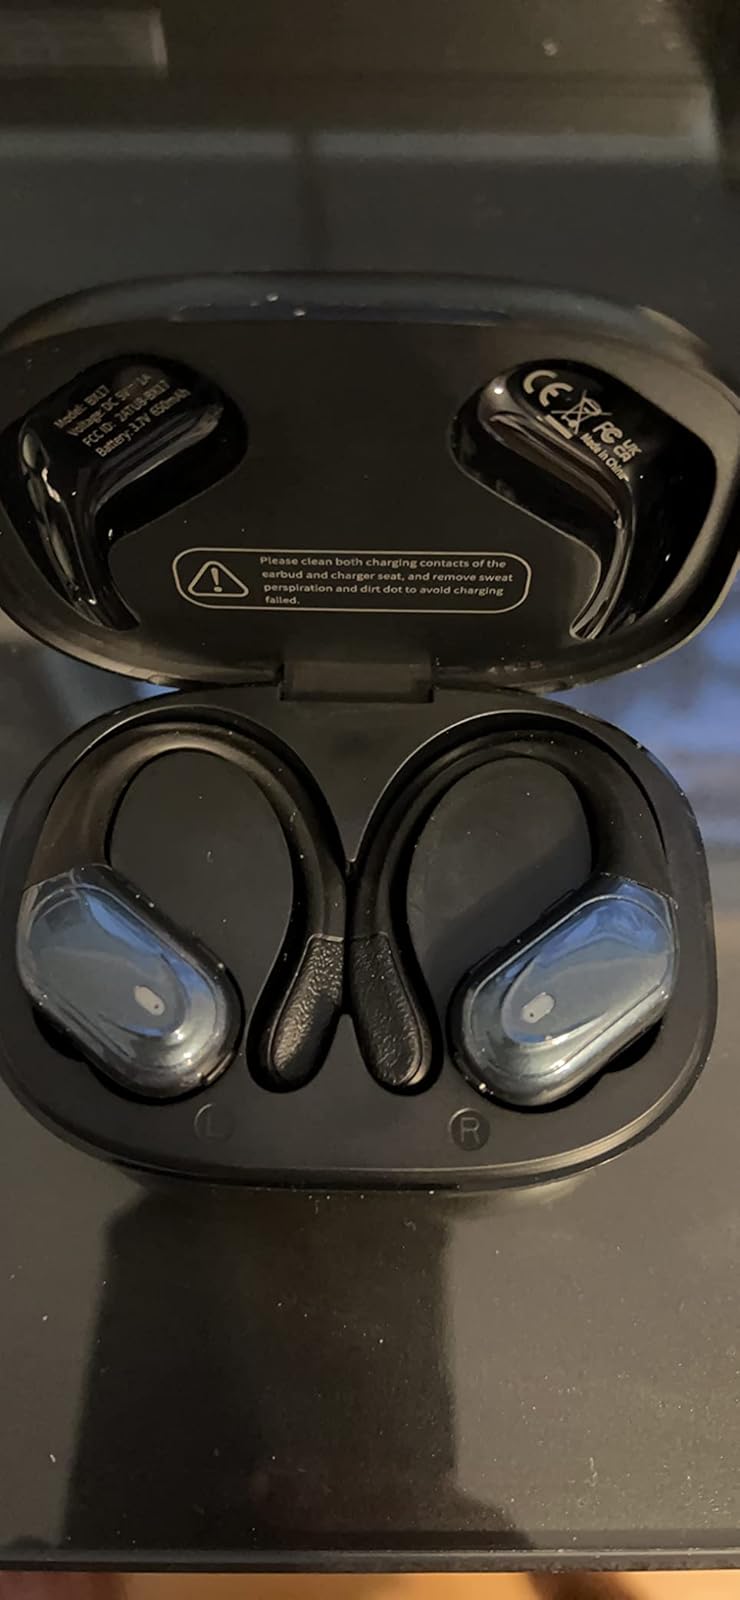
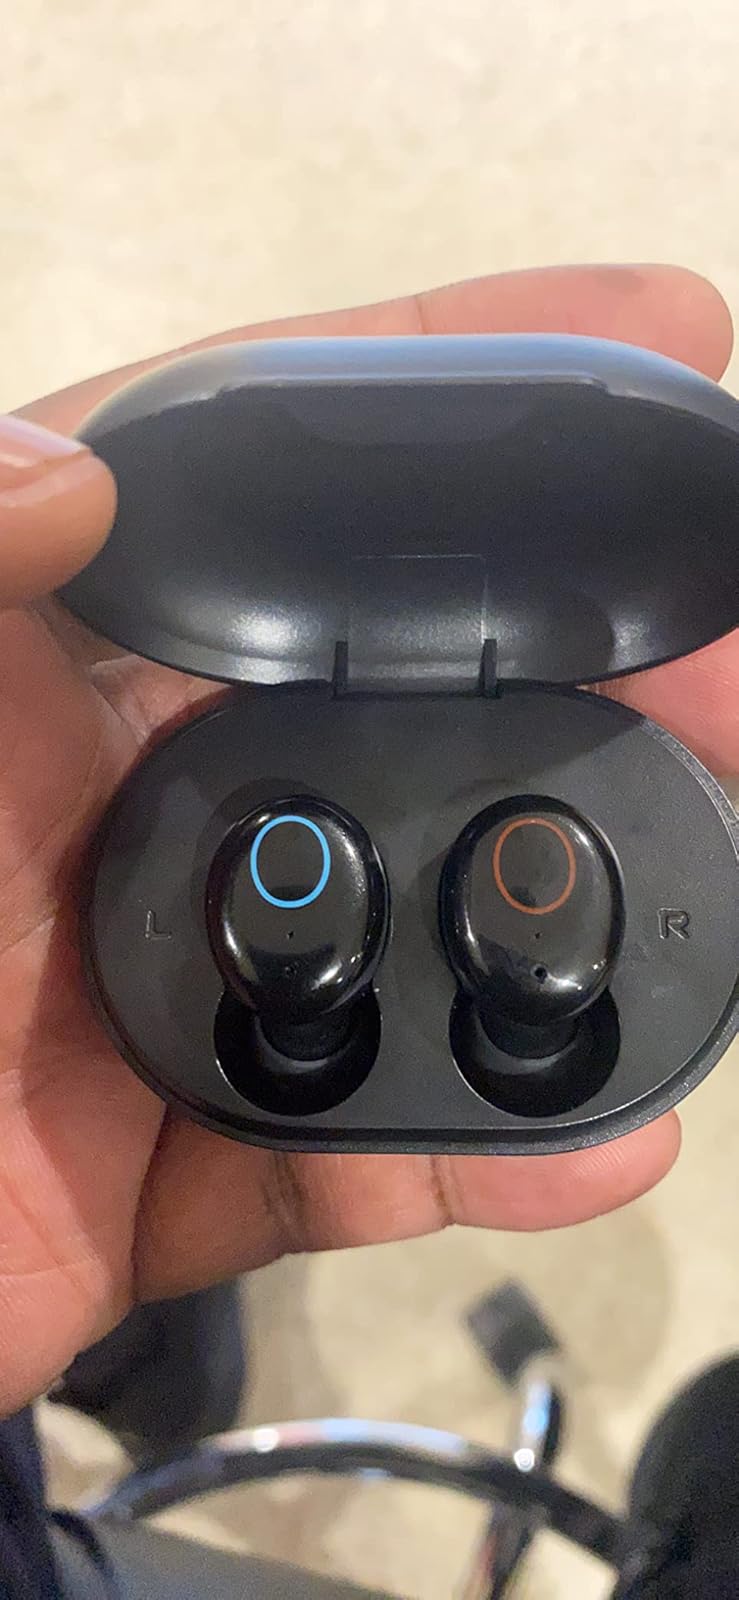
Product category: earbuds
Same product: no